John Tarleton (American settler)

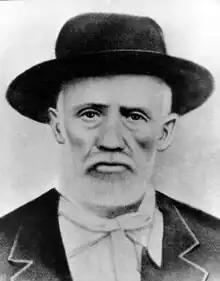
Only known photograph (a tintype) of John Tarleton

John Tarleton (1808 or 1811 – 1895) was an American settler and rancher. He is best known for endowing John Tarleton Agricultural College, which eventually became Tarleton State University.